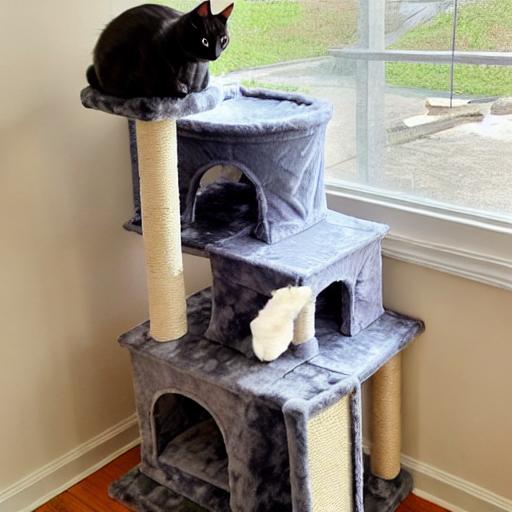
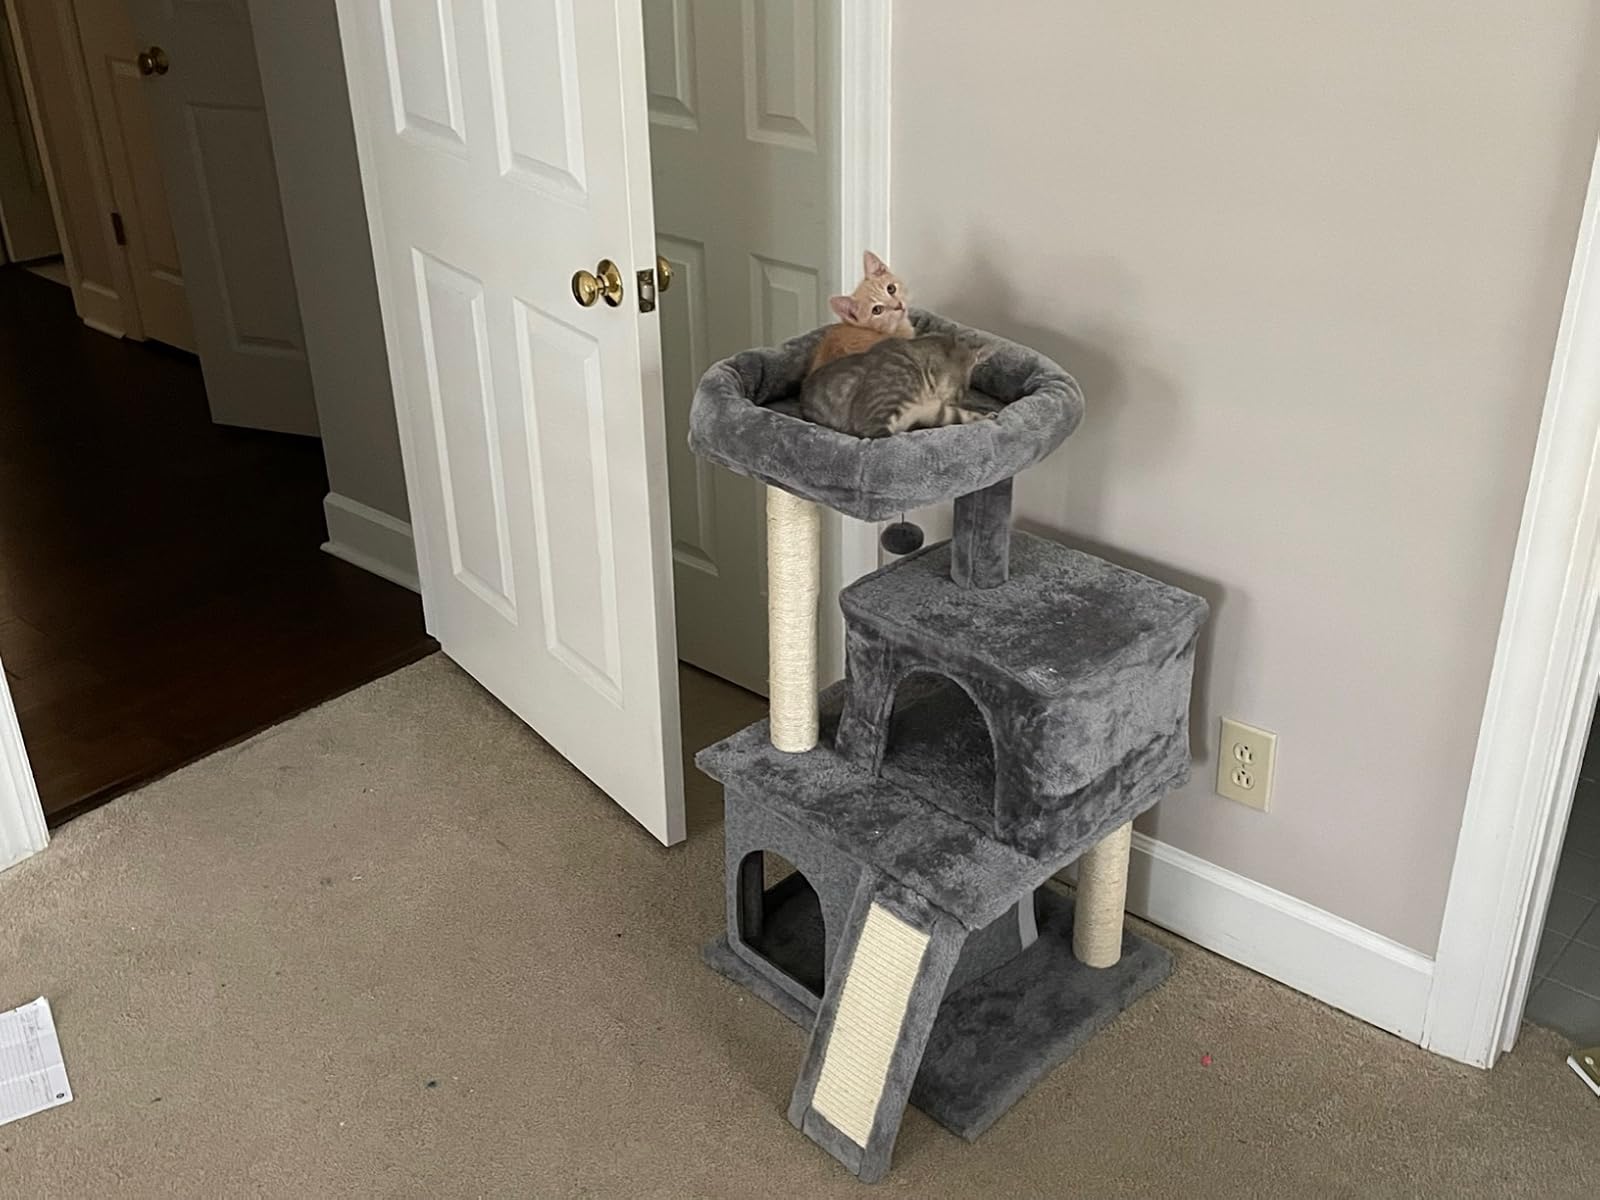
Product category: items_cat tree
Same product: no